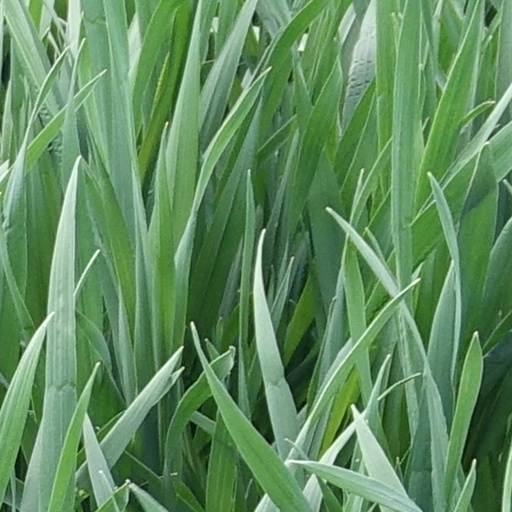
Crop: wheat